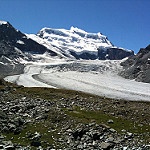
Label: glacier